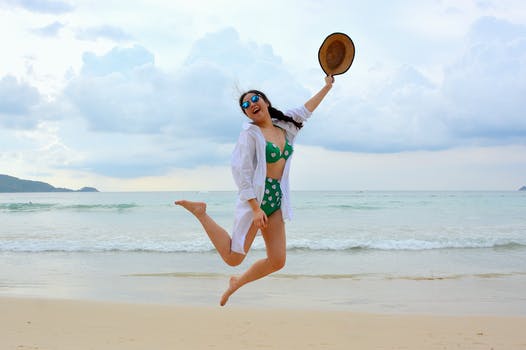
Label: No Watermark